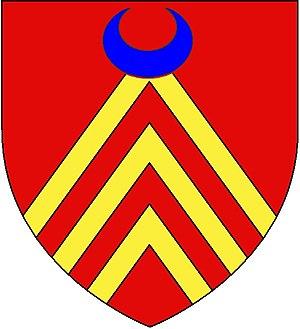
Armes brisées de Philippe de Crèvecoeur, maréchal d'Esquerdes
Antoine du Bois est un prélat français. Clerc du diocèse d'Arras, il occupa les sièges de protonotaire du Saint-Siège, chanoine de la Sainte-Chapelle de Paris, premier abbé commendataire de l'abbaye Saint-Lucien de Beauvais, évêque de Béziers.